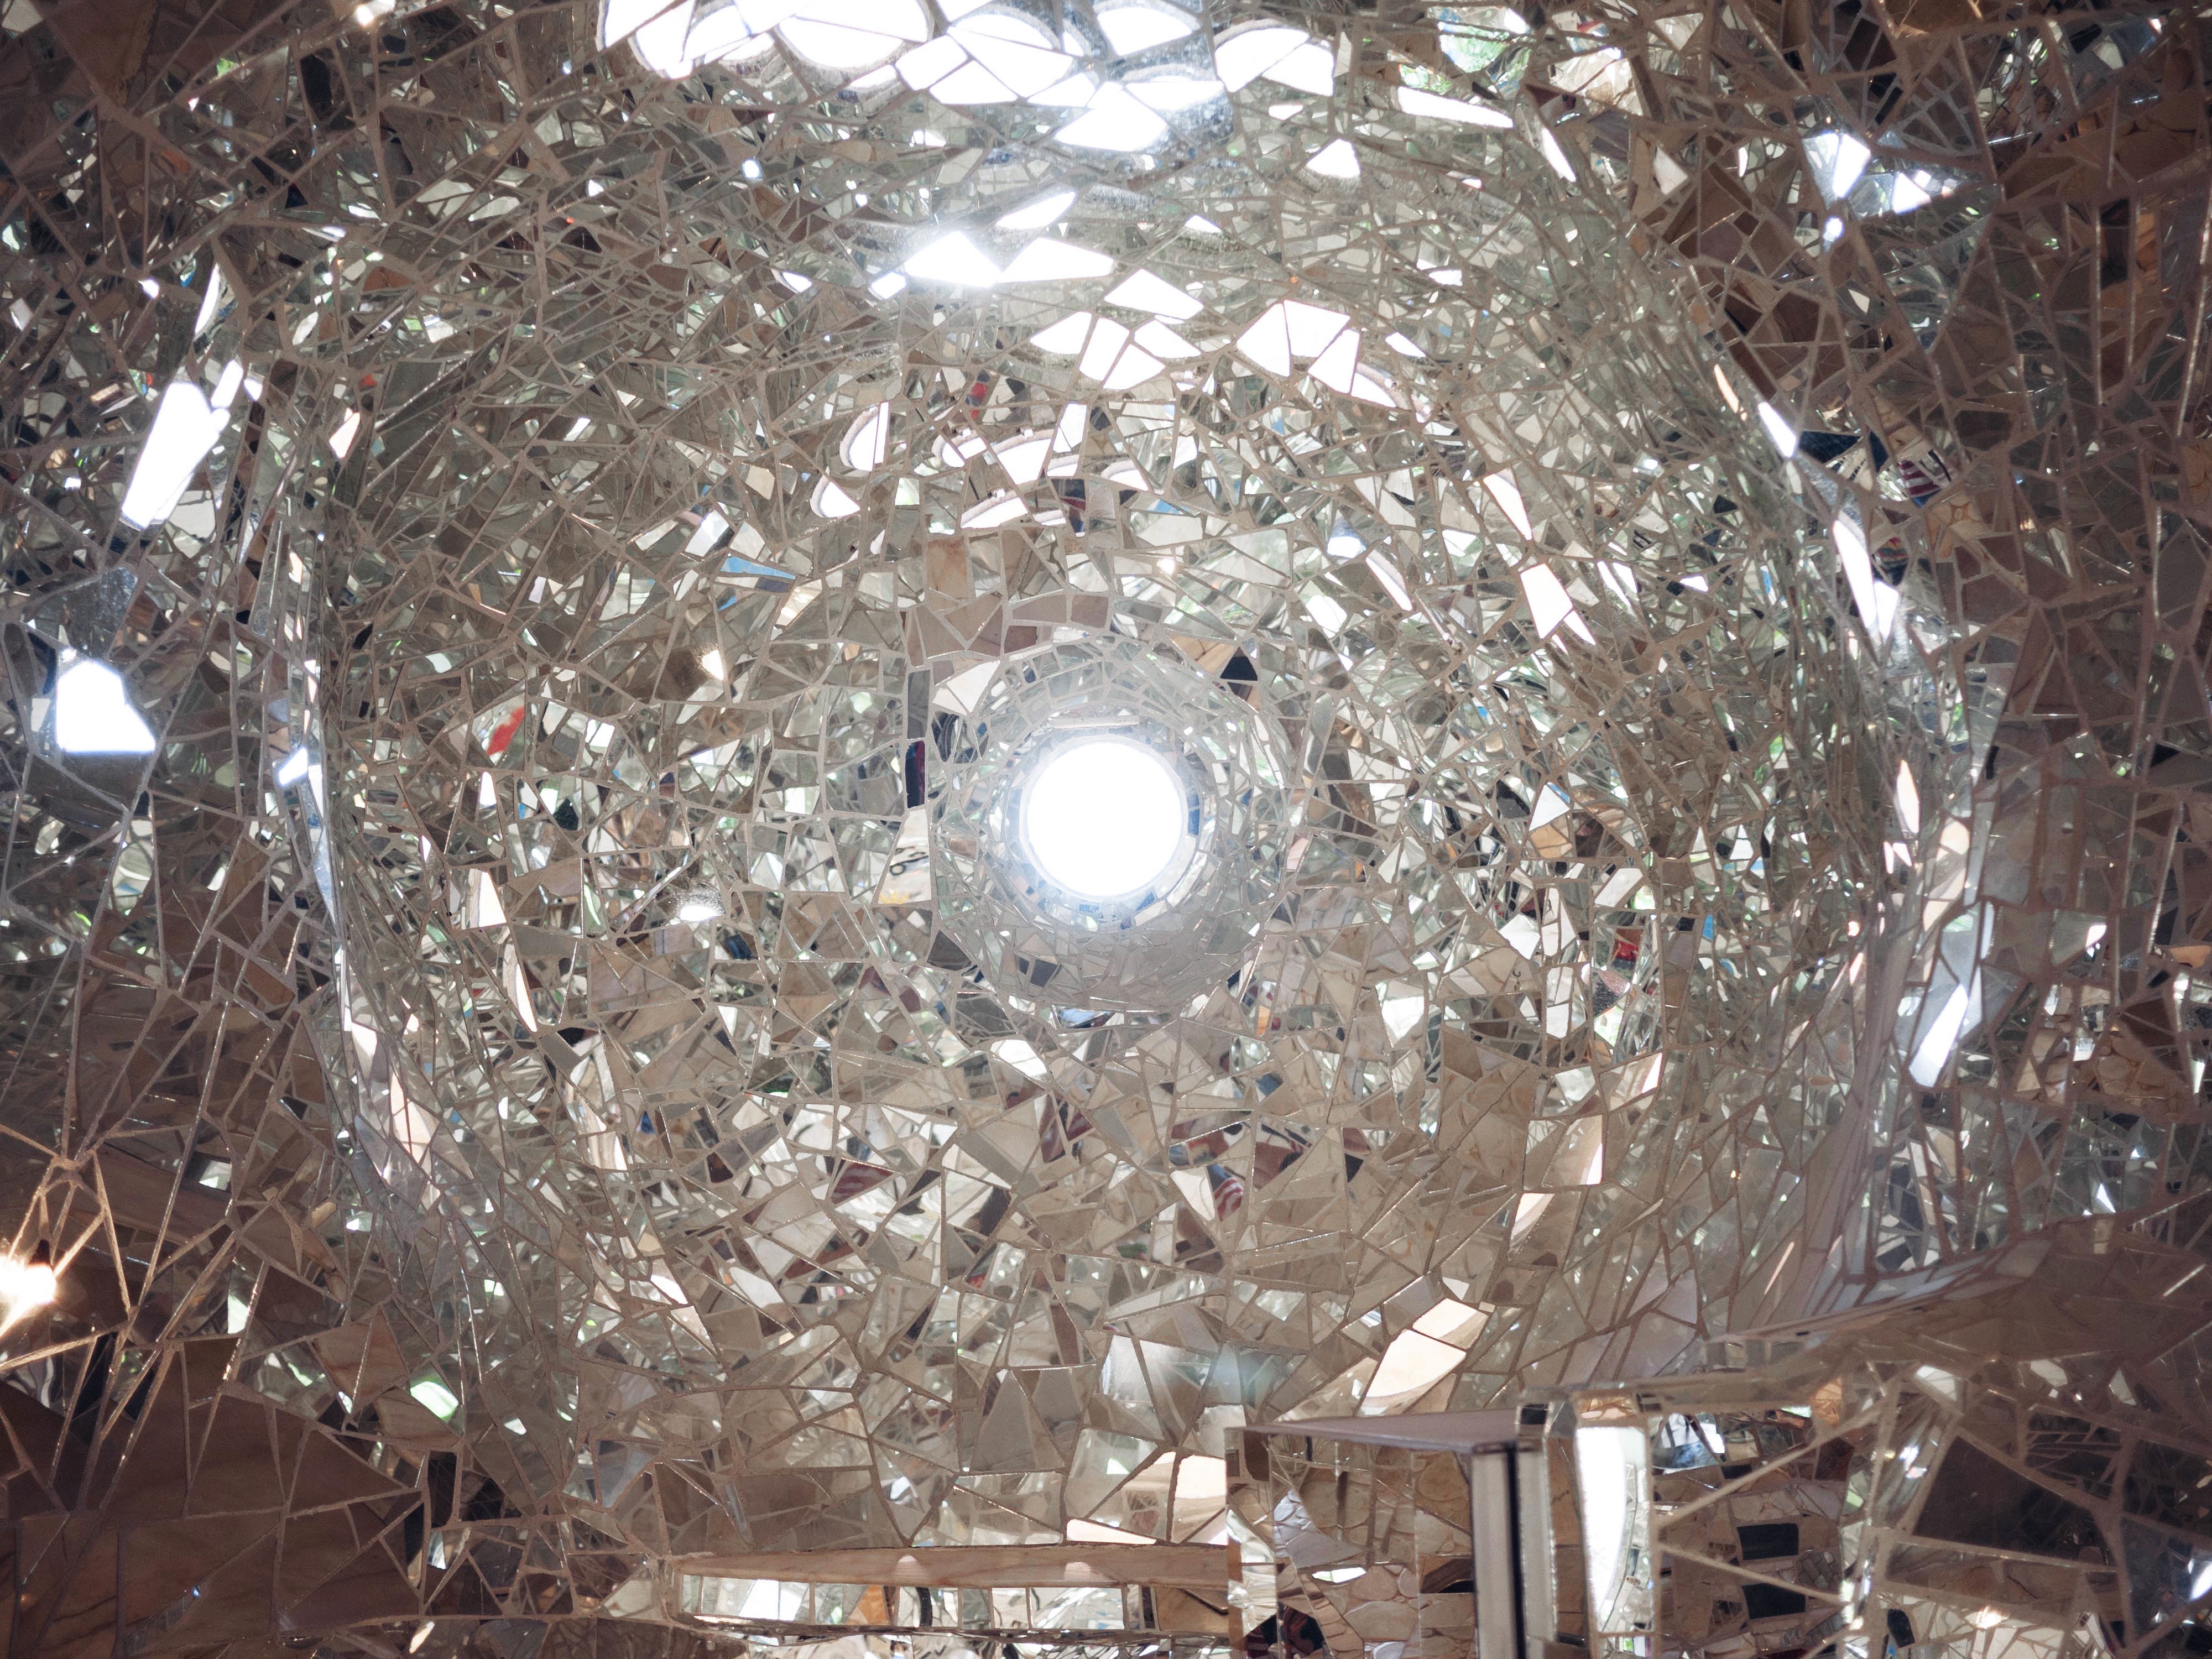
ceiling, lighting, scrap